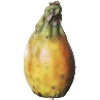
Label: cactus_fruit